Augusto Santos Silva

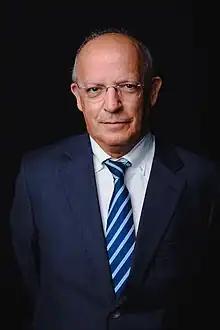
Silva in 2017

Augusto Ernesto dos Santos Silva (born 20 August 1956) is a Portuguese sociologist, university professor, and politician who served as the President of the Assembly of the Republic between 2022 and 2024, in the 15th Legislature. From November 2015 to March 2022, he was the Portuguese Minister of Foreign Affairs, in the XXI and XXII Constitutional Governments led by Prime Minister António Costa.